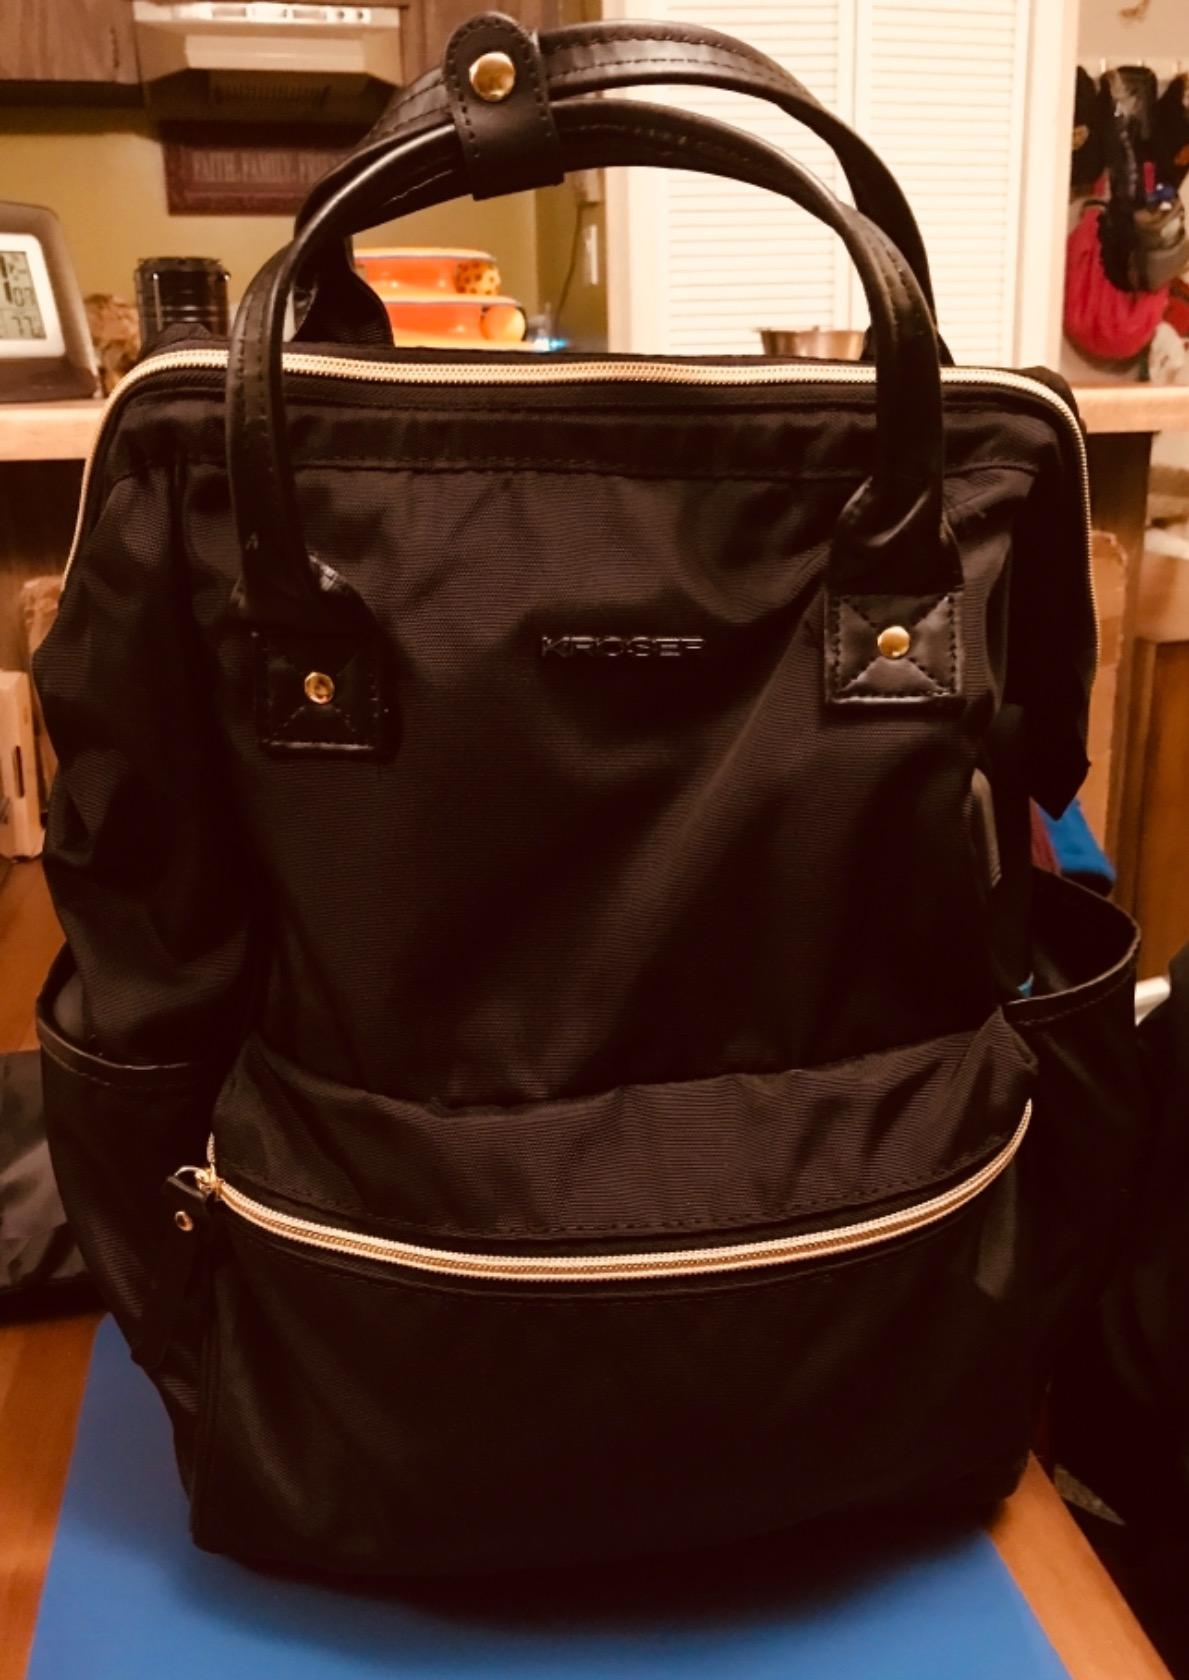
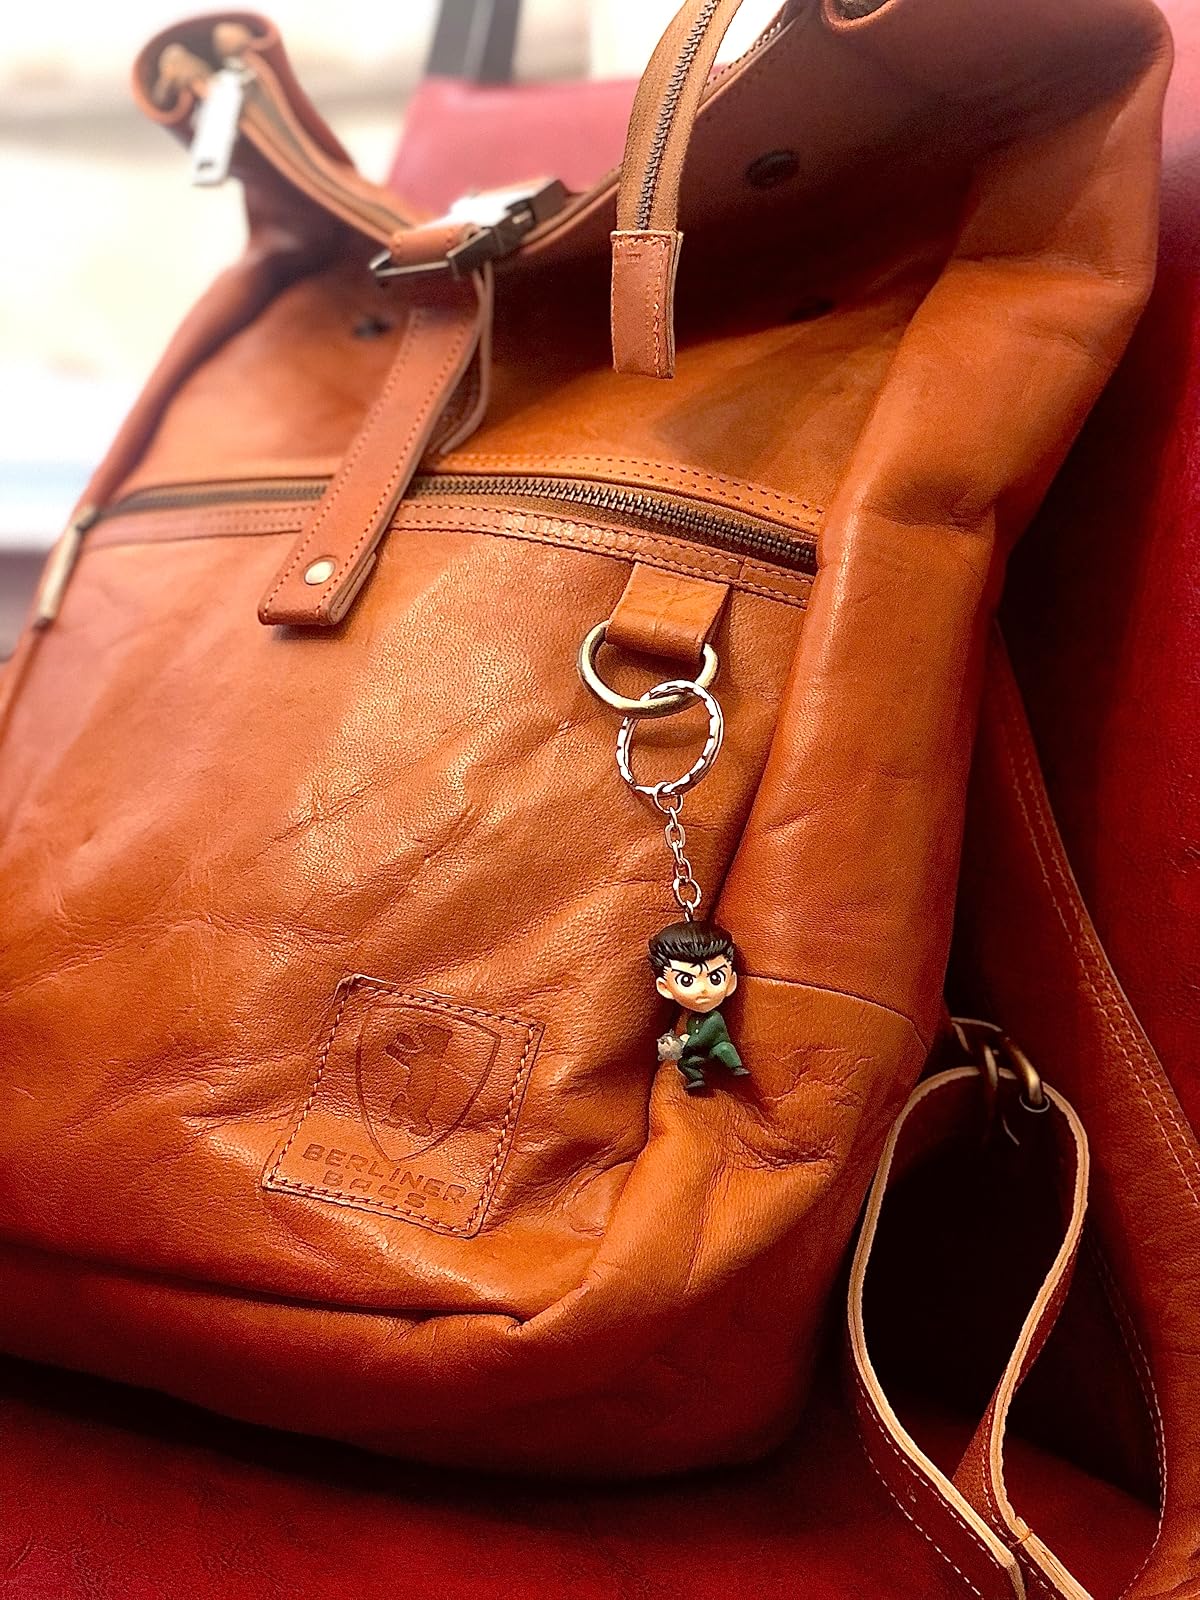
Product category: bag
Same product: no